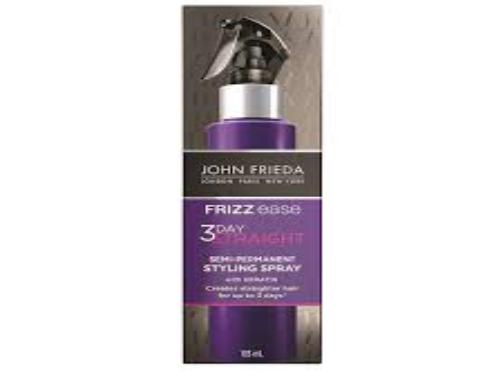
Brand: Frizz-Ease
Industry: Necessities